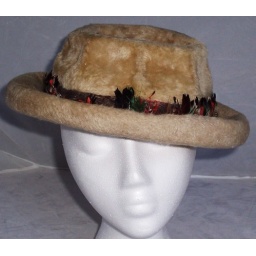
Vintage Gwenn Pennington Ballet faux fur hat with colorful feather trim.  Measures 22 inches in circumference.